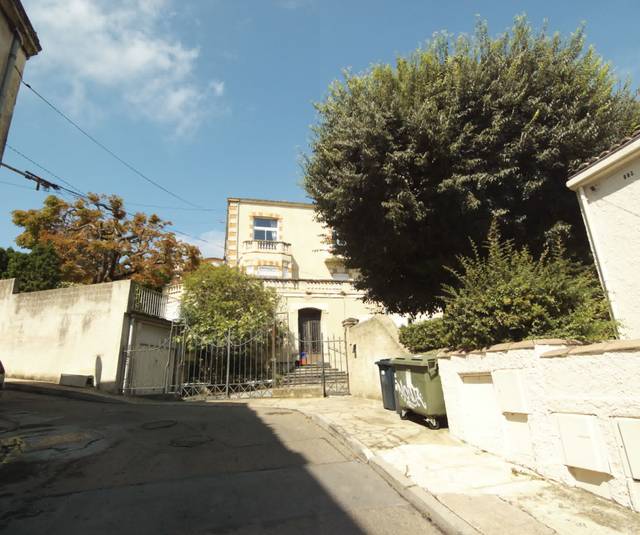
Region: France
Coordinates: 43.839, 4.347